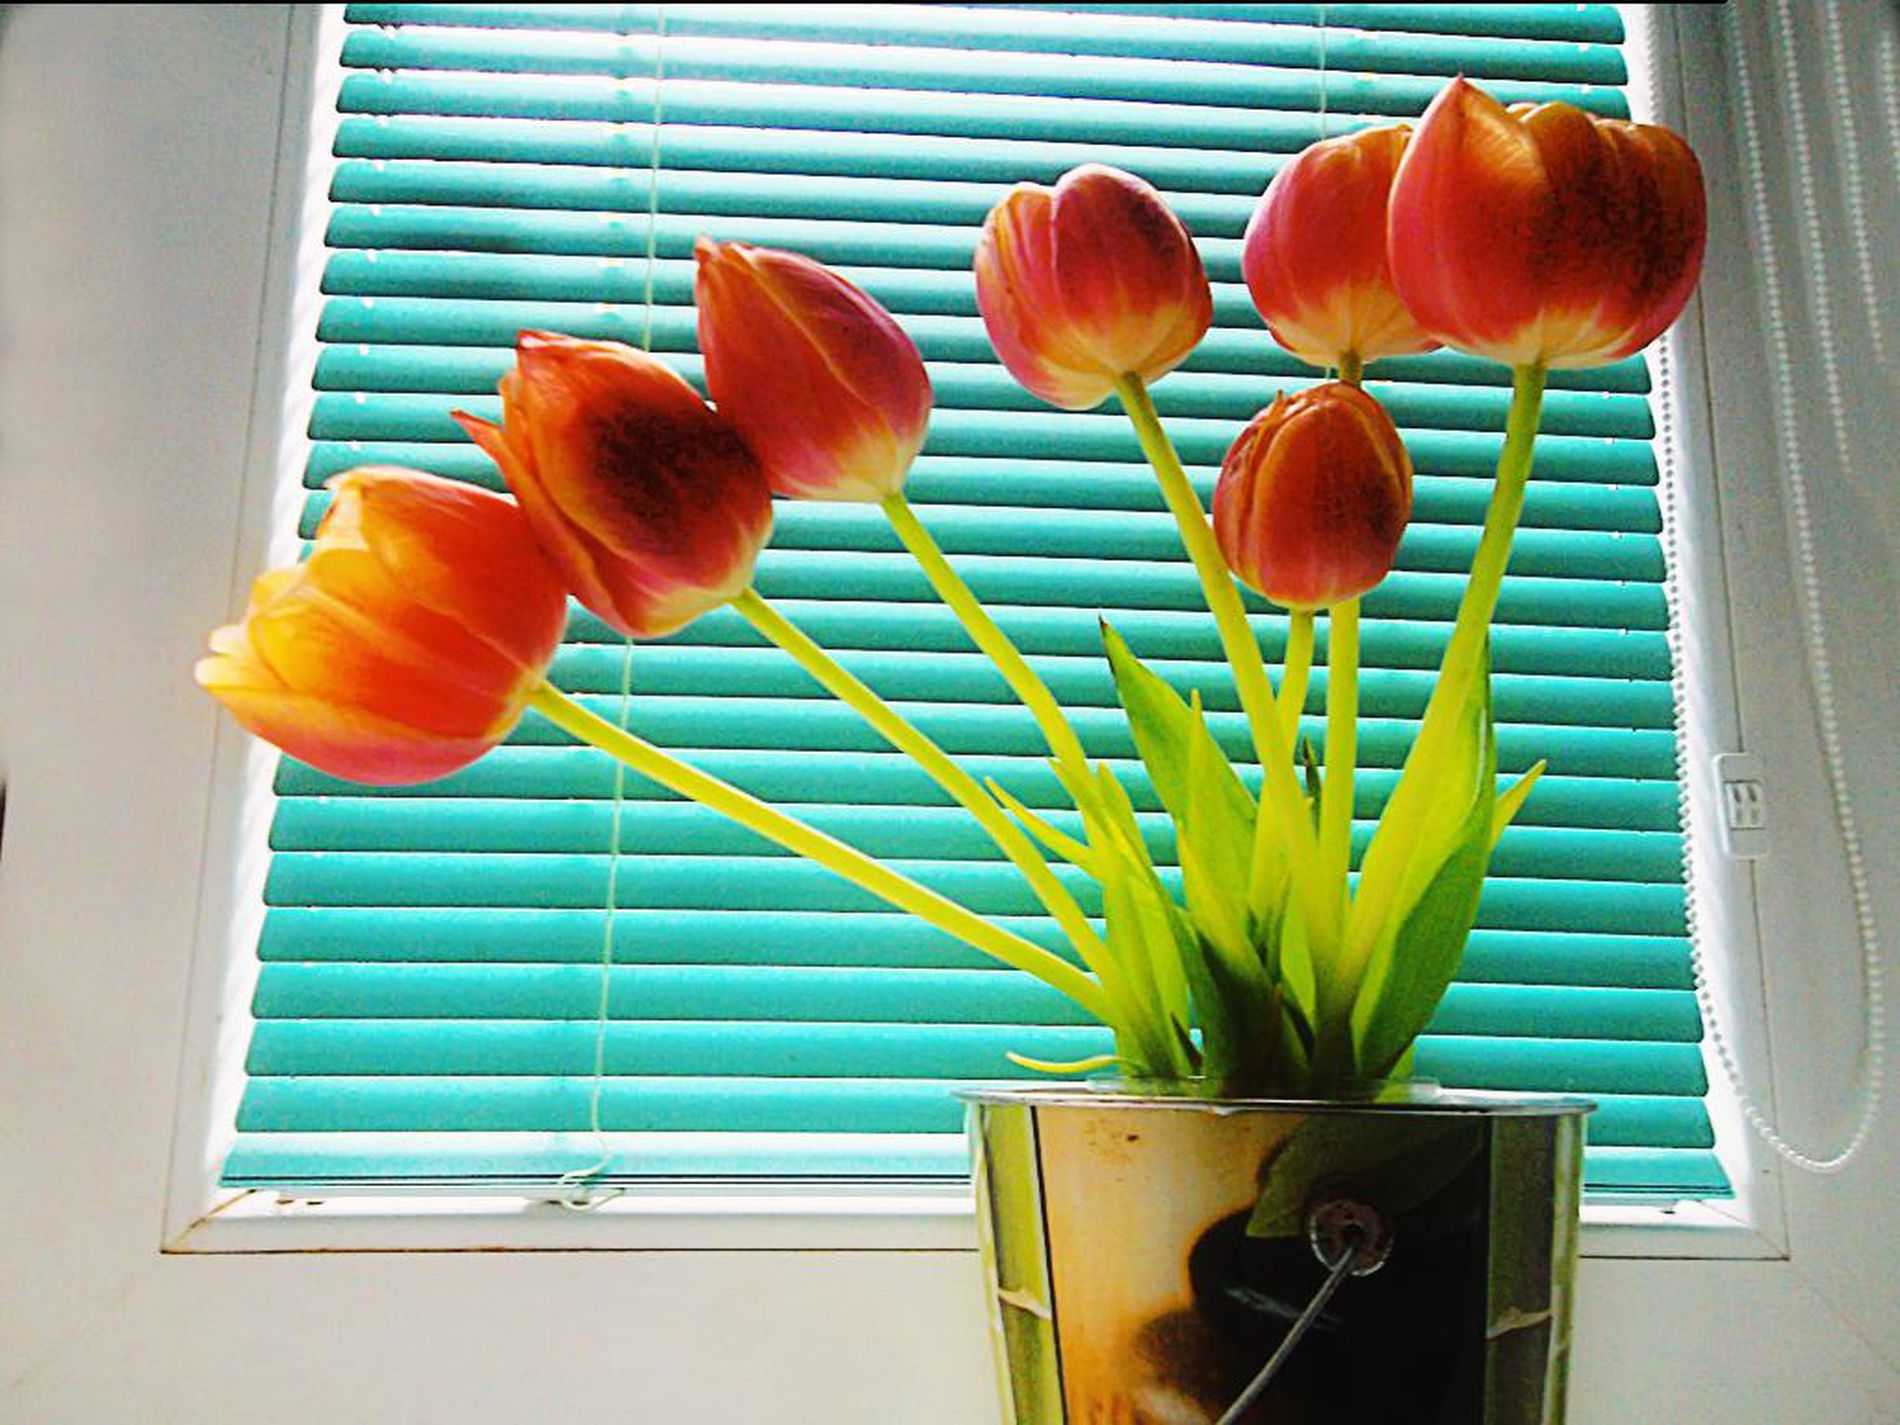
bouquet of orange tulips
The photograph shows a bouquet of six orange tulips in a metallic container.
The bouquet is positioned on a windowsill in front of teal-colored Venetian blinds. The blinds are mostly closed, allowing some light to filter through. The window frame is white, and a portion of a white wall is visible to the right of the window.
A brightly lit indoor scene features a bouquet of orange tulips in a metal container, set against a teal colored window blind.
The eye level shot.
The color palette is oranges, teal.
The photograph is a portrait orientation.
Labels: Curtain, Home Decor, Window Shade, Plant, Flower, Flower Arrangement, Window, Petal, tulips, wall, container